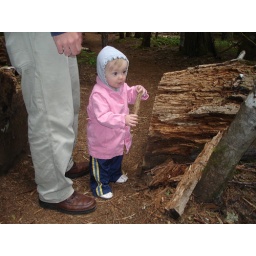
bird in a tree